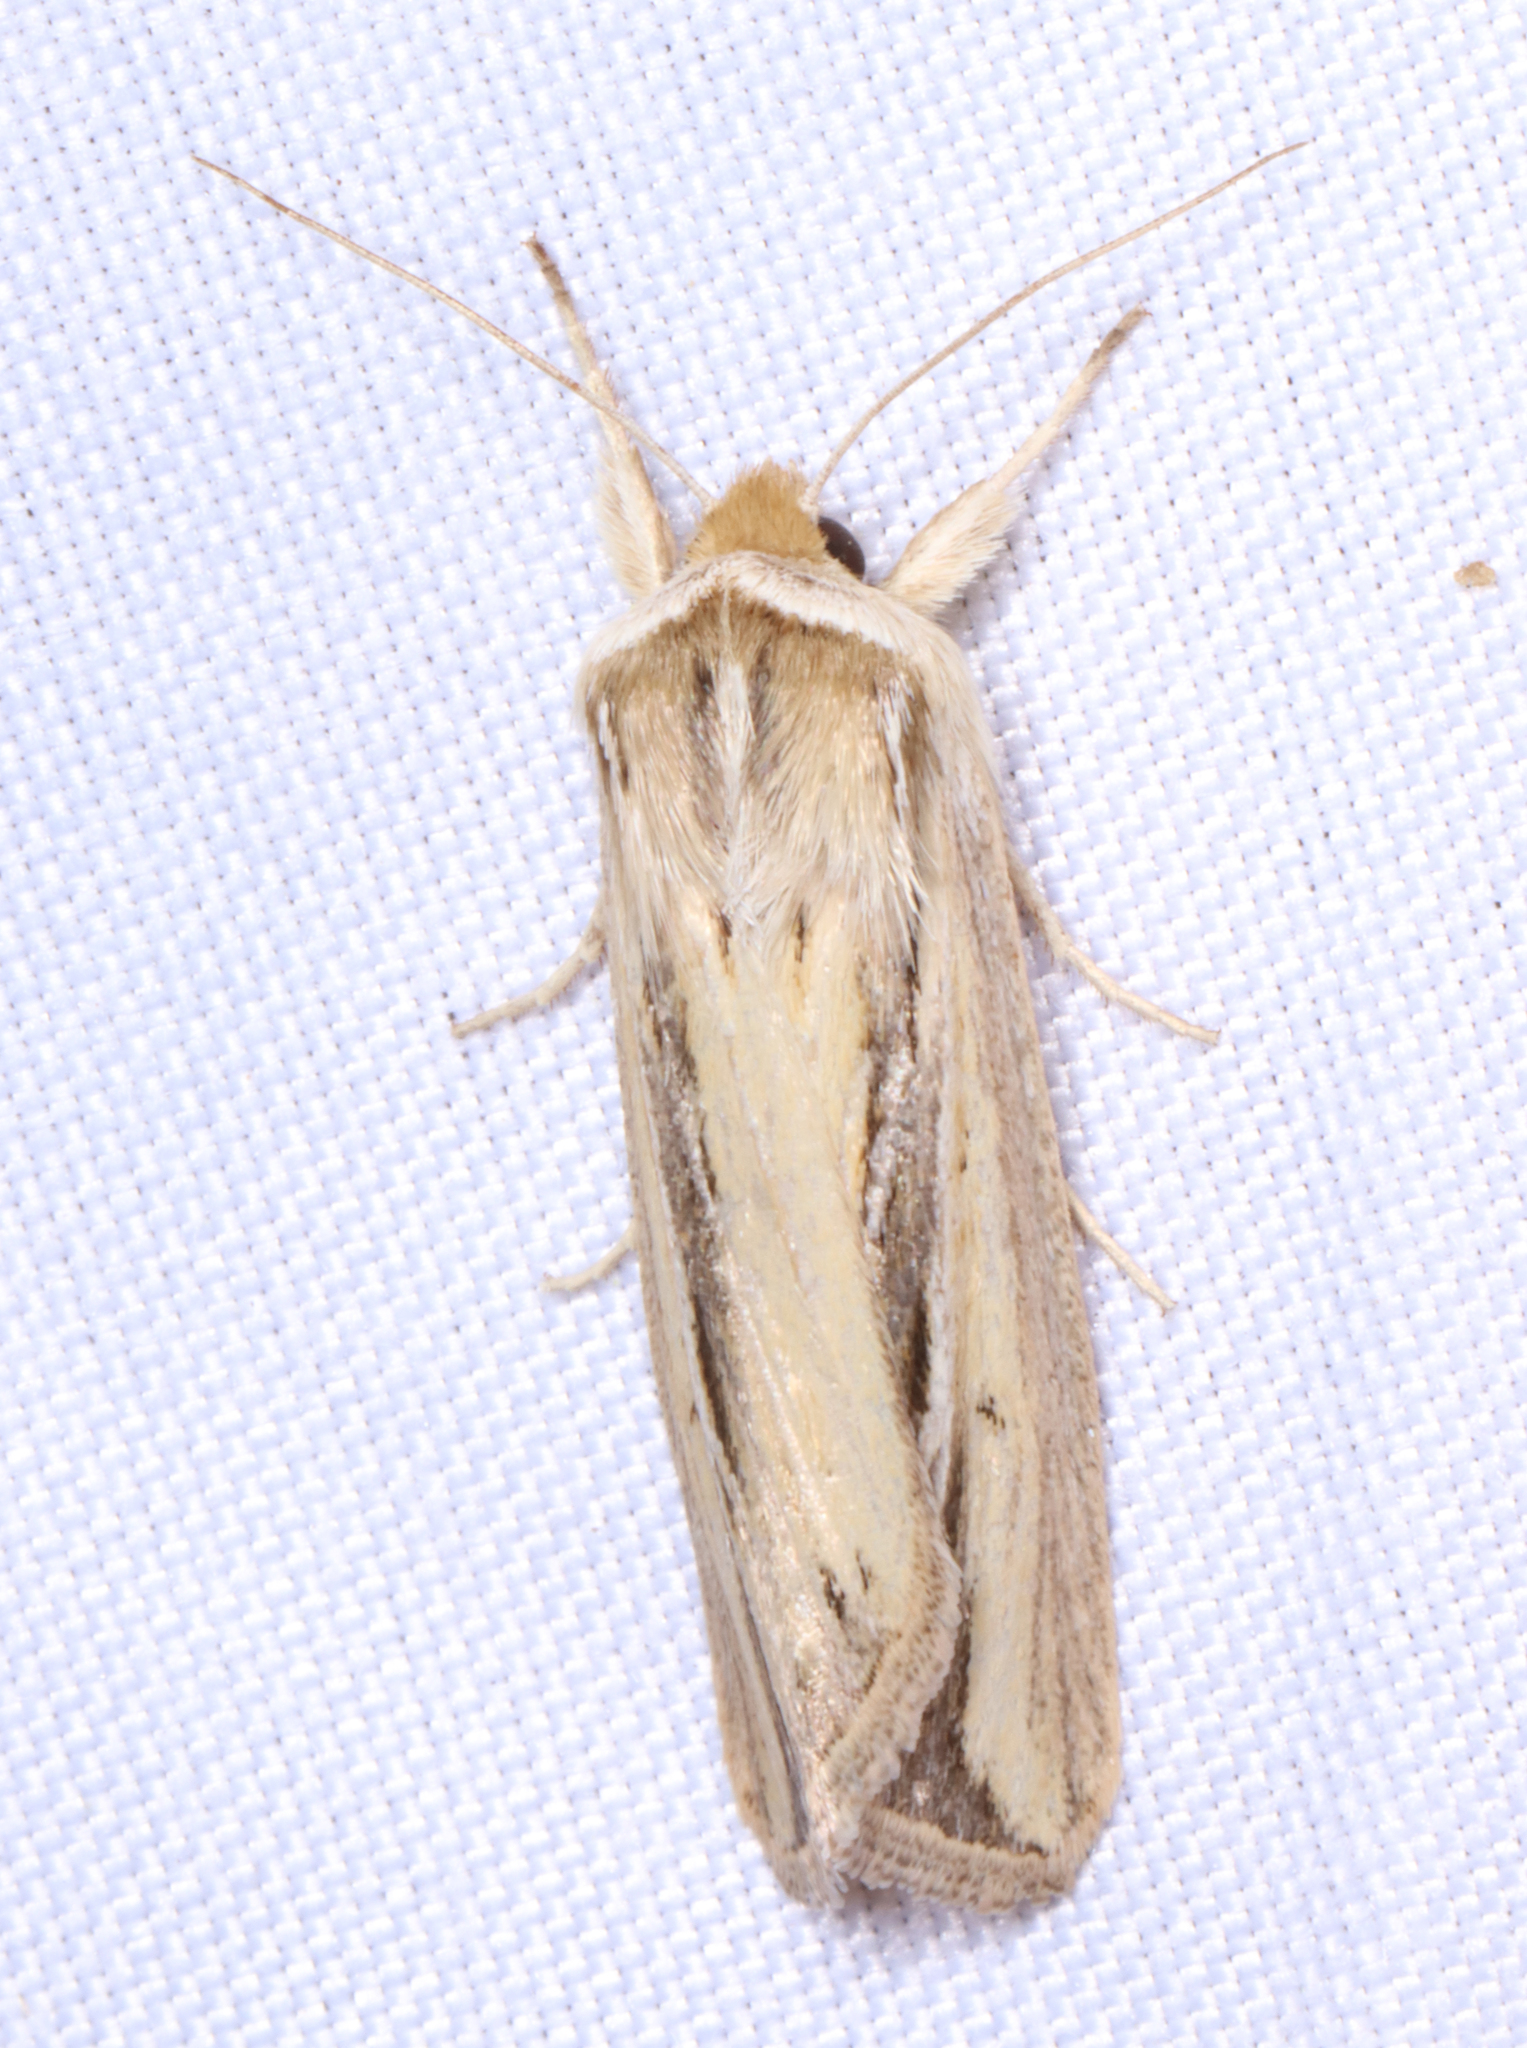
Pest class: wheathead_armyworm_Dargida_diffusa